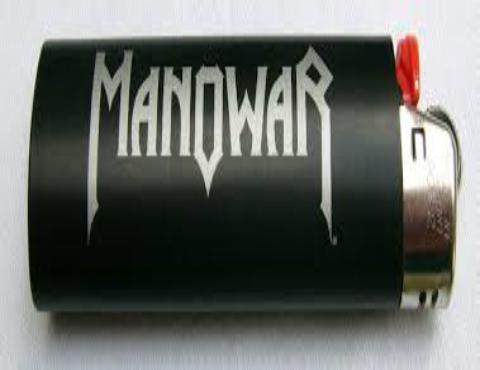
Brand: Man O' War
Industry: Clothes